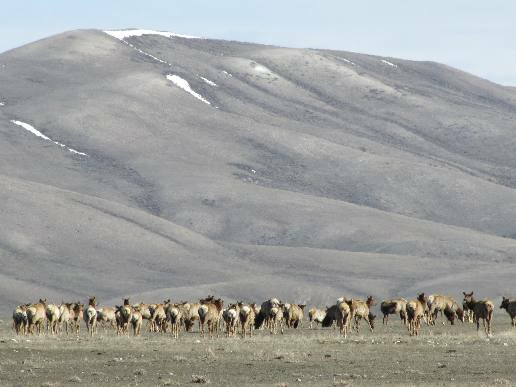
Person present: No